Macclesfield

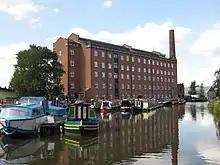
Hovis Mill on the Macclesfield Canal in the town.

Macclesfield was once the world's biggest producer of finished silk. A domestic button industry had been established in the town by the mid-16th century, although the first mention of silk buttons is not until 1649. In the mid-18th century, when metal buttons became fashionable, the silk-button industry transitioned to silk manufacture in mills. Macclesfield's first silk mill was founded by Charles Roe in 1743 or 1744. The mills were initially powered by water, and later by steam. There were 71 silk mills operating in 1832, employing 10,000 people, but a crash occurred in 1851 and many mill-workers emigrated to the American silk town of Paterson, New Jersey. The silk industry remained active in the town in the 1980s, but no longer dominated. Paradise Mill reopened in 1984 as a working mill museum, demonstrating the art of silk throwing and Jacquard weaving. The four Macclesfield Museums display a range of information and products from that period.